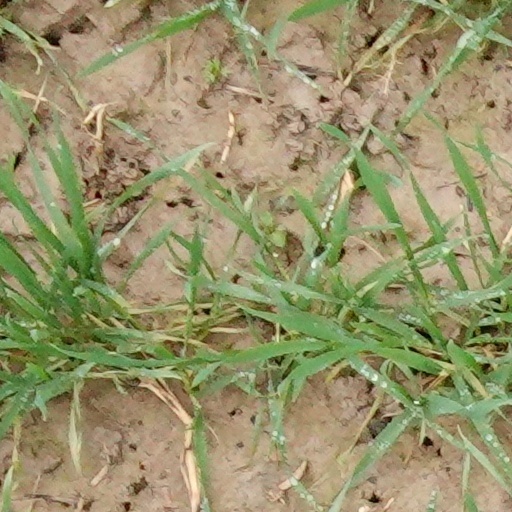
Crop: wheat